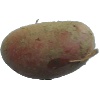
Label: red_potato